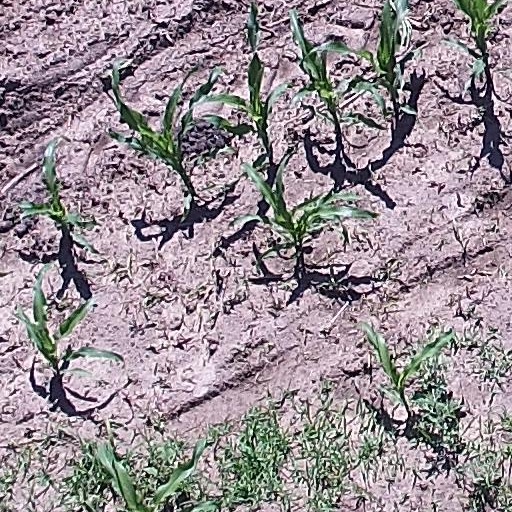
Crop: maize; corn